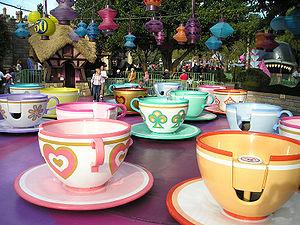
Alice au pays des merveilles est le 17ᵉ long-métrage d'animation et le 13ᵉ « Classique d'animation » des studios Disney. Sorti en 1951, ce film est l'adaptation du roman de Lewis Carroll, Les Aventures d'Alice au pays des merveilles et de sa suite, De l'autre côté du miroir.
Mad Hatter's Tea Cups ou Mad Tea Party est une célèbre attraction des parcs Disney.
Les tasses désignent familièrement une attraction de type manège avec des véhicules évasés à la forme proche de tasses disposés sur un support rotatif.